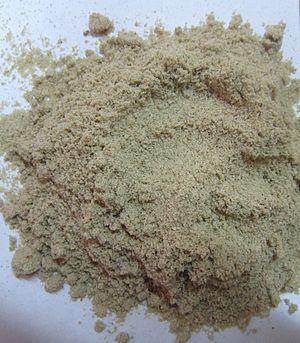
L’huile de riz, populaire en Asie, est extraite du son du riz. Raffinée, elle s’emploie en cuisine comme huile de cuisson. Son point de fumée est en effet très élevé : 254 °C.